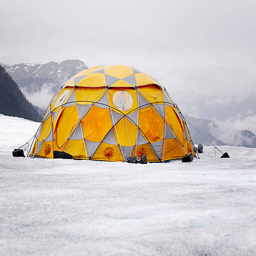
orange and grey tent on the glacier